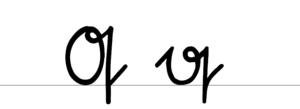
Gha est une lettre additionnelle qui a été utilisée dans diverses orthographes latines de langues turques, comme l’ouïghour, le tatar, ou dans celle du tadjik. Toutes ces orthographes sont désormais obsolètes. Elle peut toujours être aperçue sur les billets de banque émis par la République populaire de Chine avant 1983.